Viola Davis

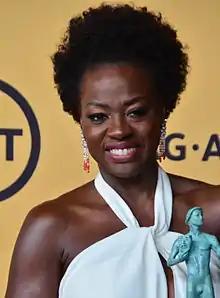
Davis at the 2015 Screen Actors Guild Awards

In February 2014, Davis was cast in Peter Nowalk's pilot "How to Get Away with Murder" (executive produced by Shonda Rhimes for her ShondaLand production company) as the lead character. Her character, Annalise Keating, is a tough criminal defense attorney and professor who becomes entangled in murder plot with her students. It began as a series in September 2014. In September 2015, Davis became the first African-American to win the Primetime Emmy Award for Outstanding Lead Actress in a Drama Series for her role on "How to Get Away with Murder". She received a second Primetime Emmy Award nomination for the role in 2016. Davis also won two Screen Actors Guild Awards for Outstanding Performance by a Female Actor in a Drama Series in 2014 and 2015. She received nominations from the Golden Globe Awards for Best Actress – Television Series Drama and Critics' Choice Award for Best Actress in a Drama Series for her performance on the show.